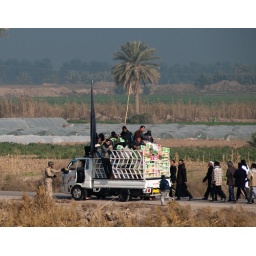
Volunteers providing fruit and water to Shi'a pilgrims, who are walking to Karbala in observance of Arba'een